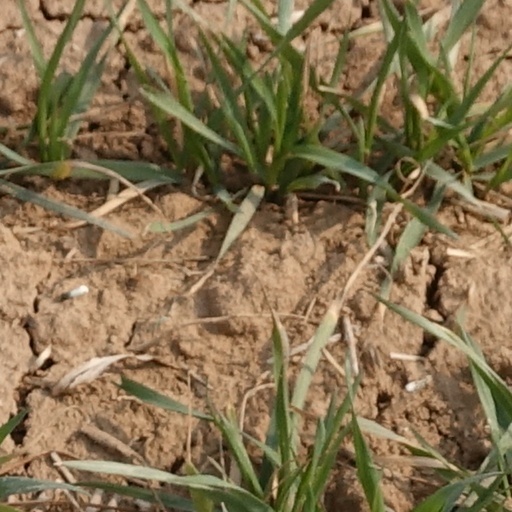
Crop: wheat